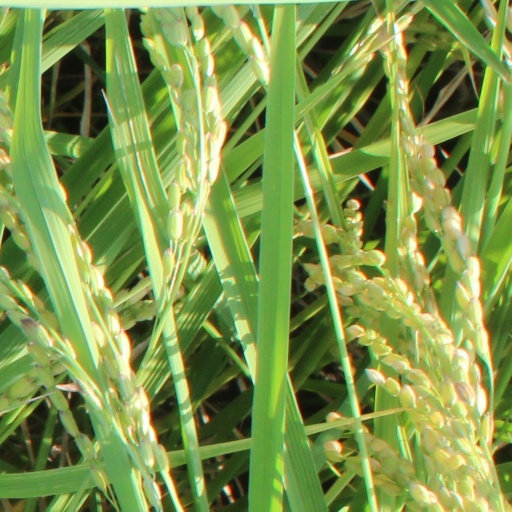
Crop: rice